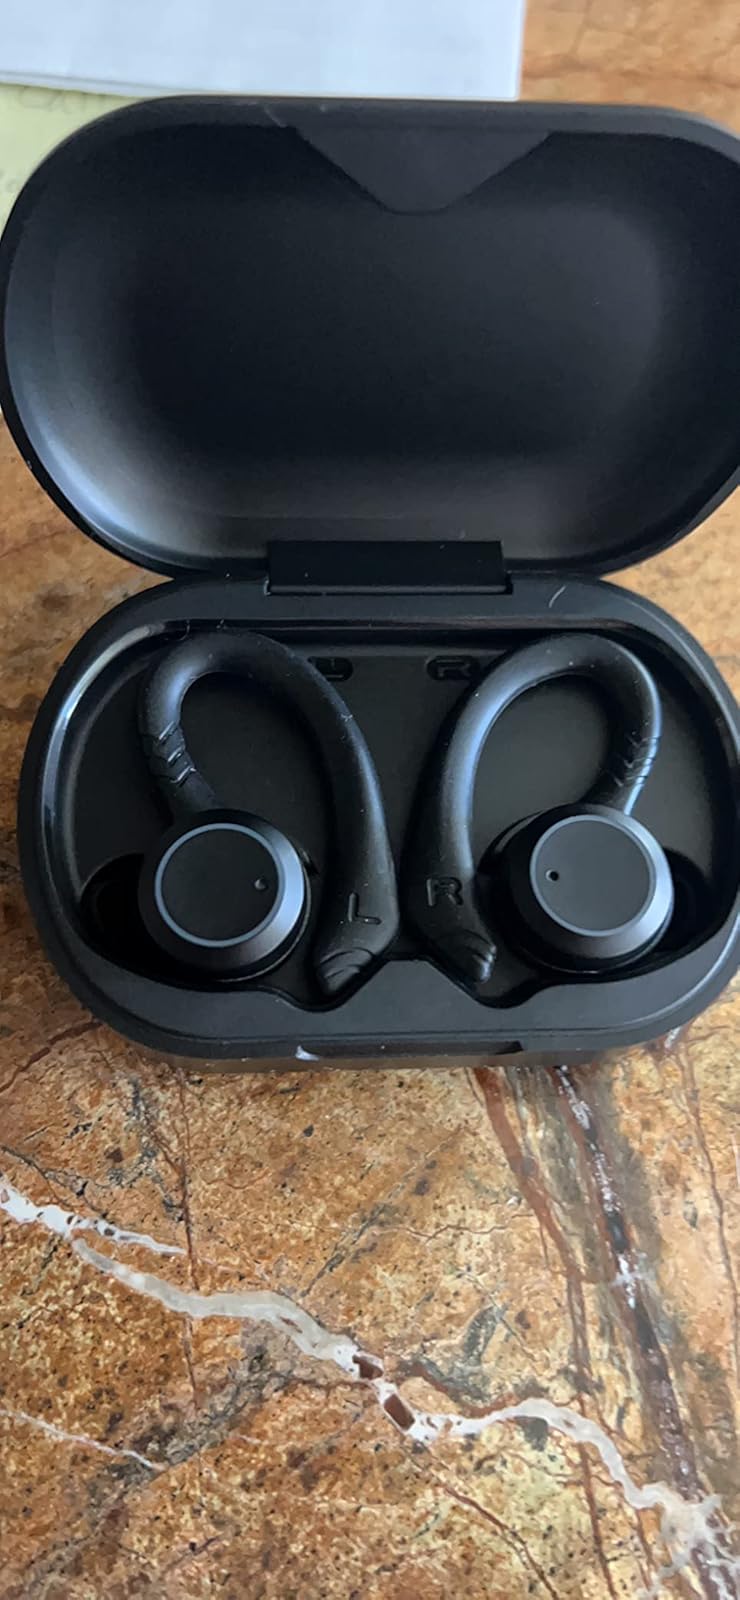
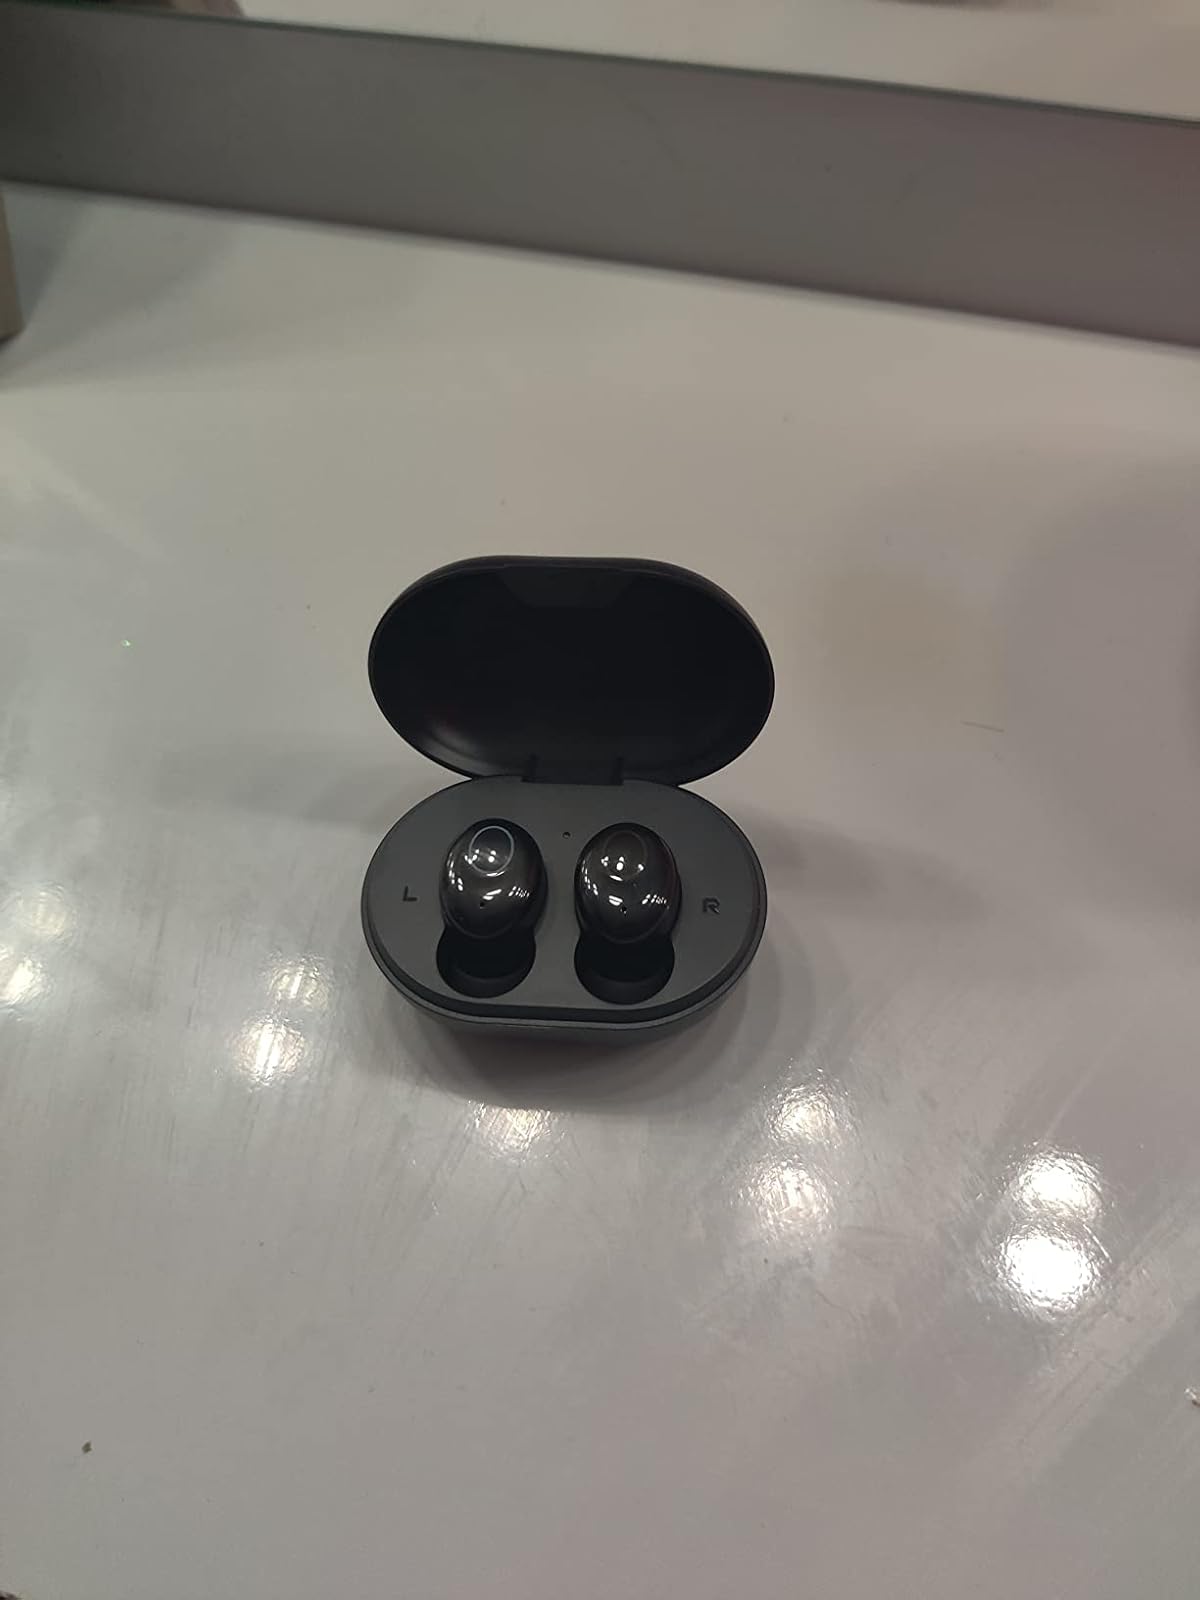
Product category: earbuds
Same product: no